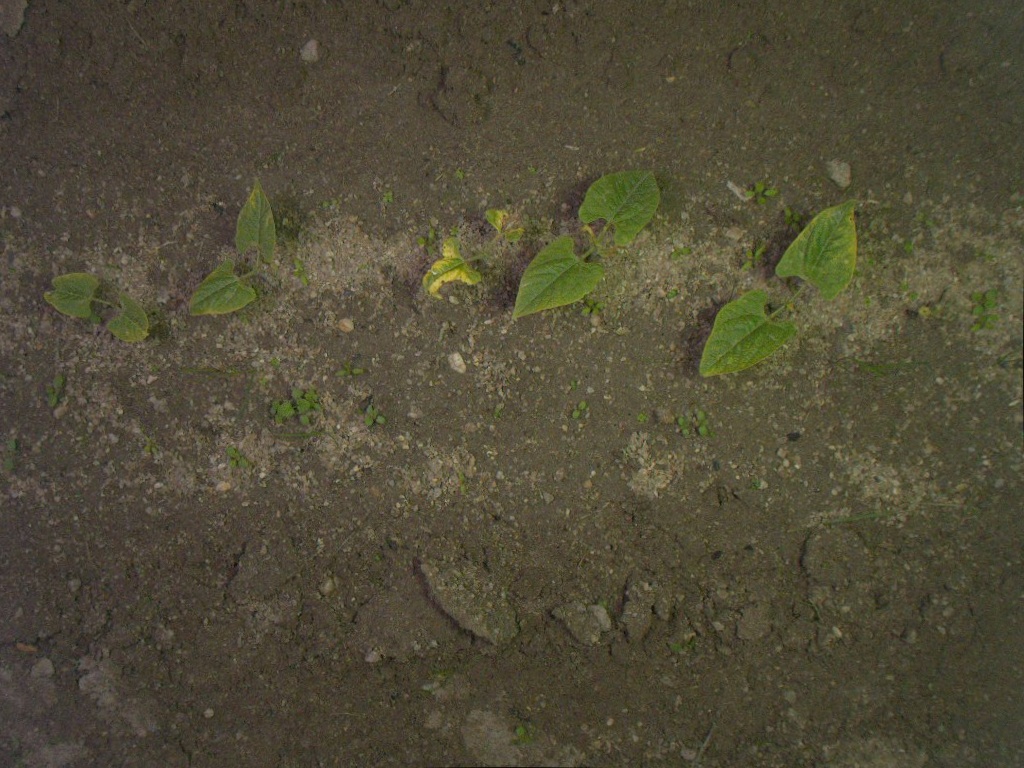
Crop: bean
Objects: stem_bean, stem_bean, stem_bean, stem_bean, stem_bean, bean, bean, bean, bean, bean